Siø

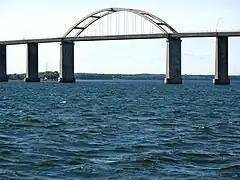
The Langeland Bridge from Rudkøbing to Siø

Siø is a small Danish island in the South Funen Archipelago between Tåsinge and Langeland. It is part of Langeland Municipality. With an area of 1.3 km, as of 1 January 2014 it has a population of 16. Since 1681, a system of dykes has expanded it to include the former islands of Skovø and Store Fugleø. In 1959, it was connected to Tåsinge by a causeway and a low bridge and, in 1962, to Langeland by a bridge. Today the island is used mainly for pig farming.